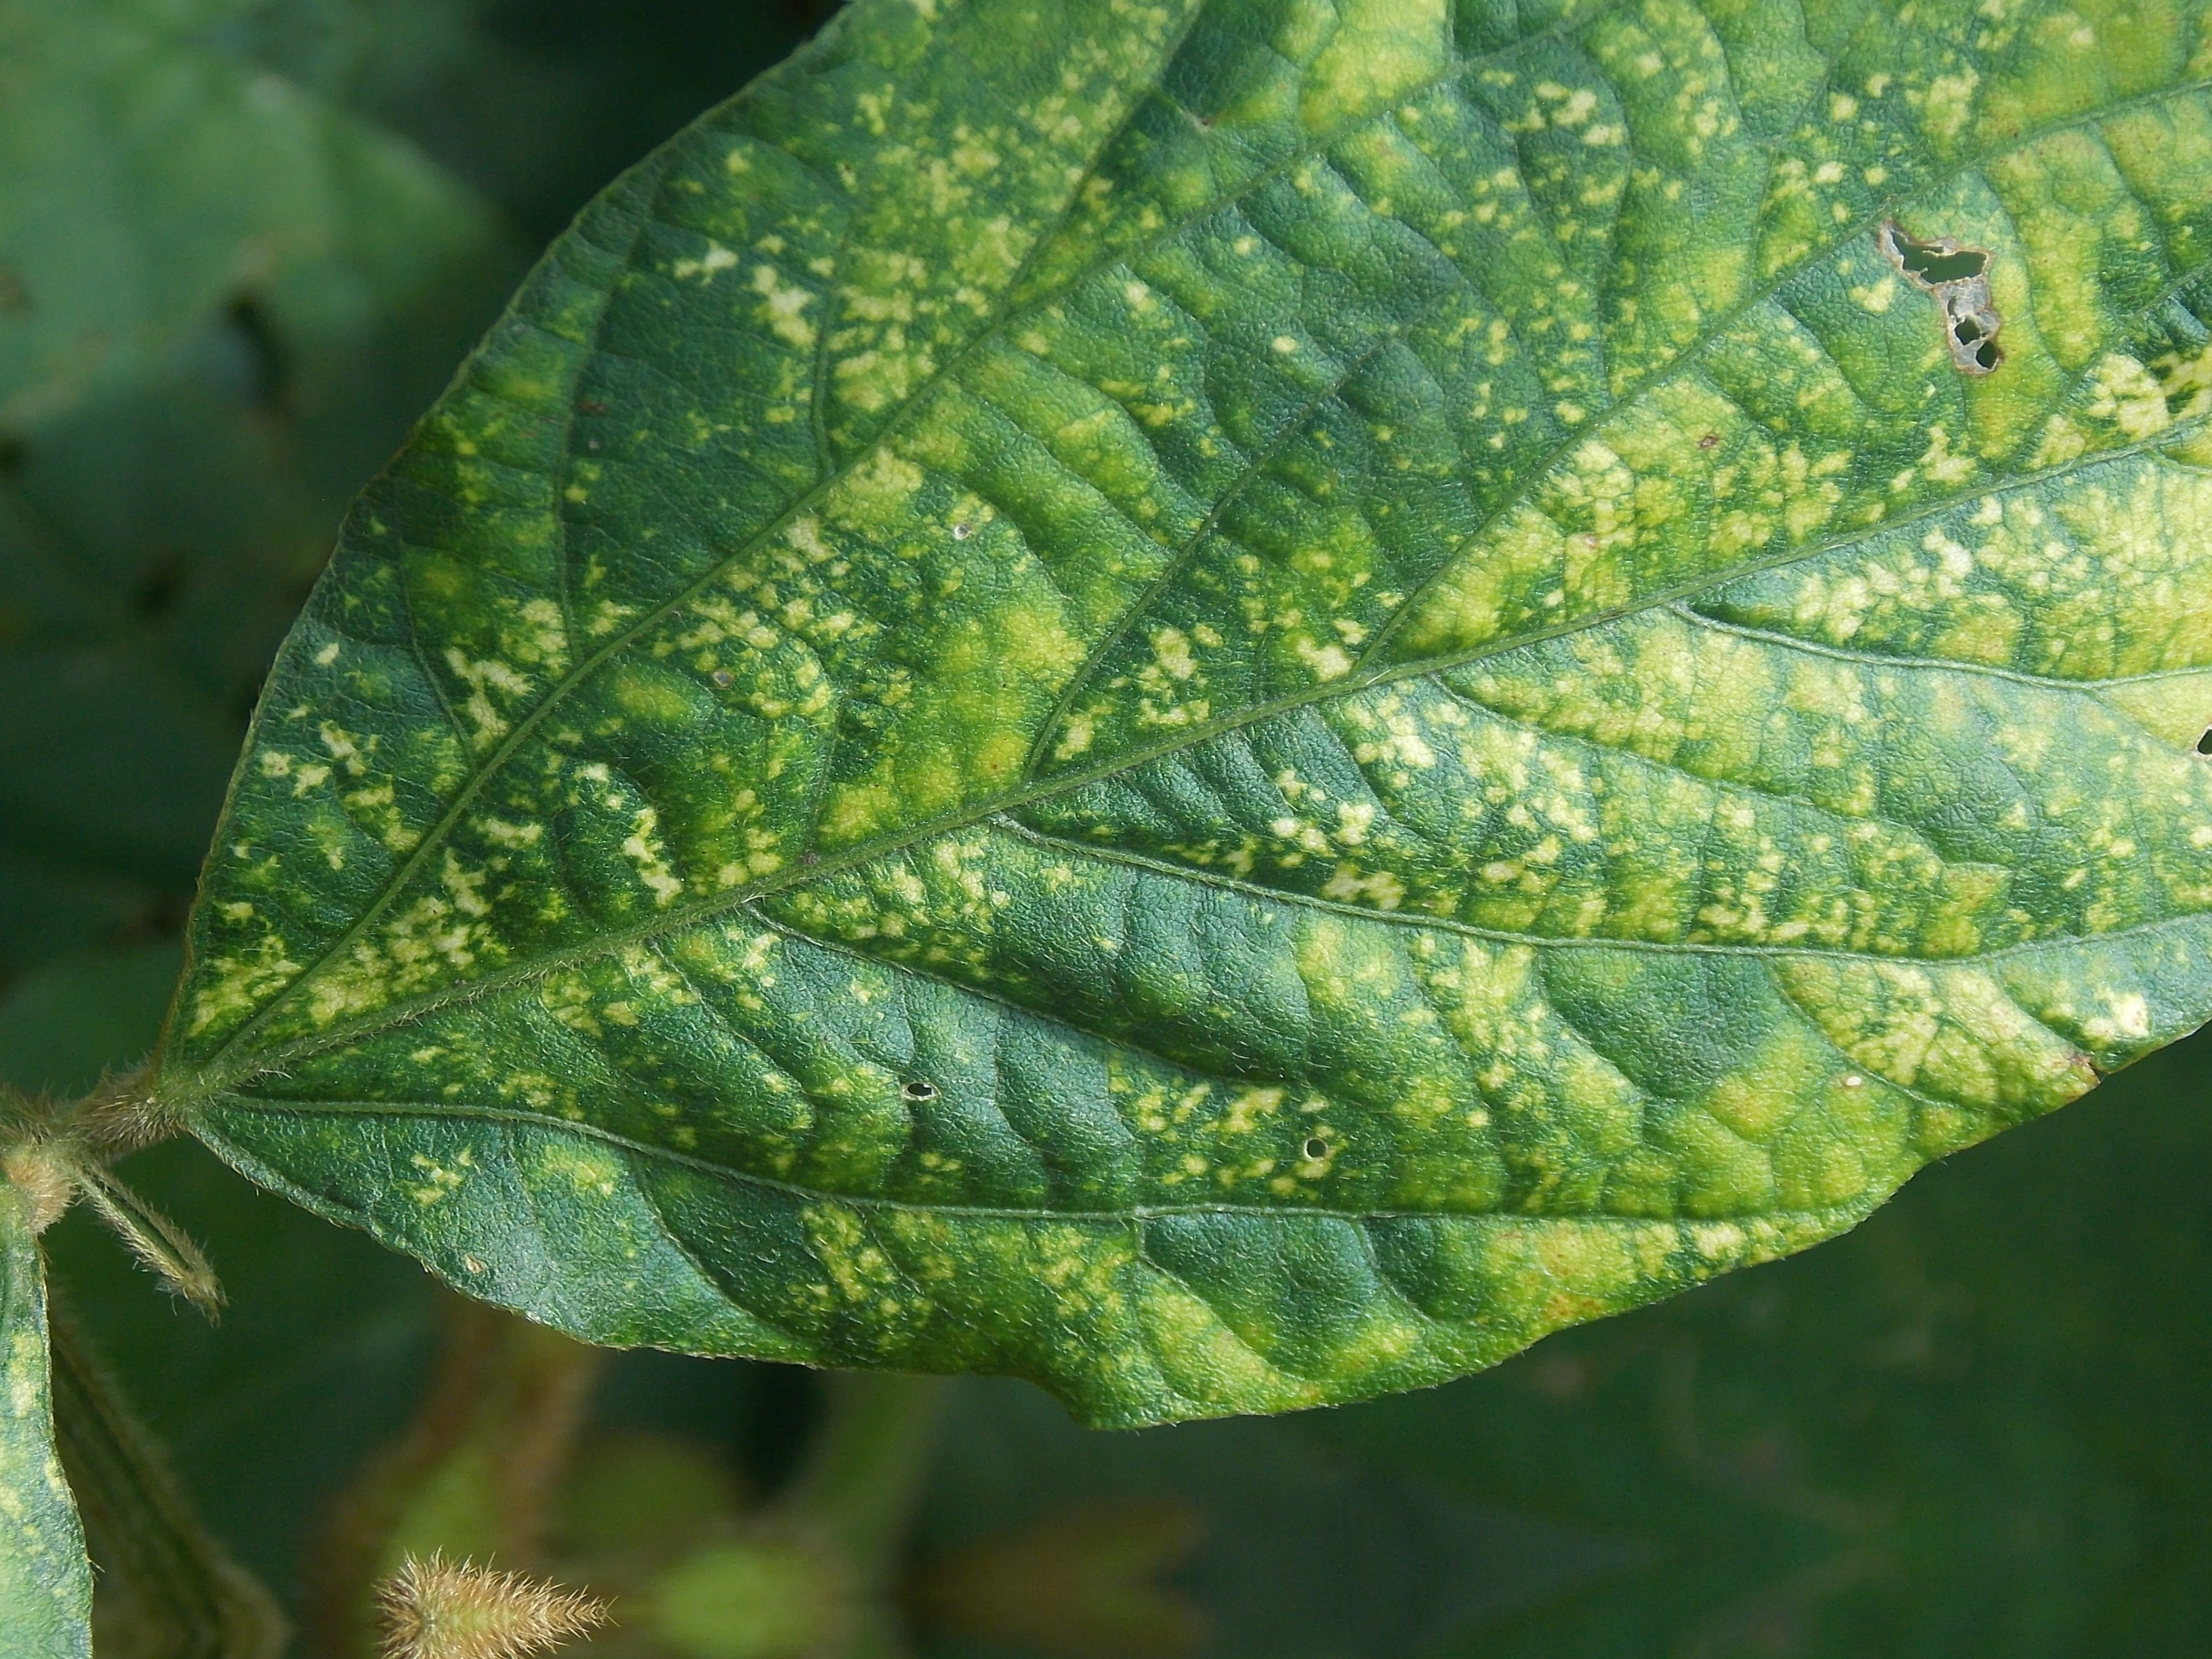
Label: Disease